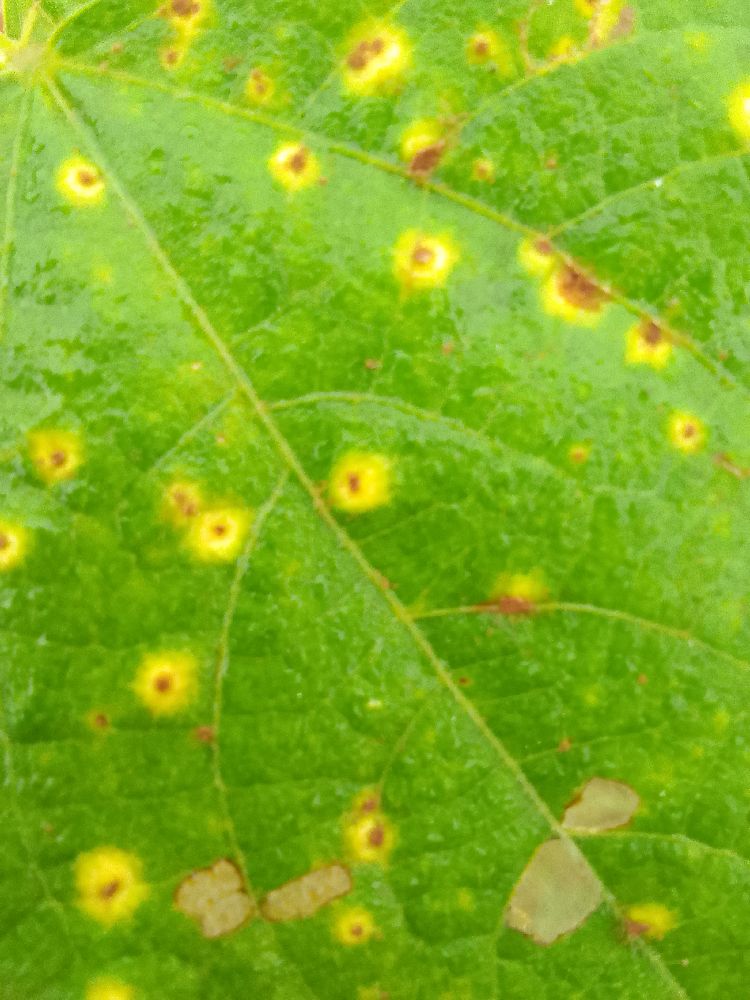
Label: rust